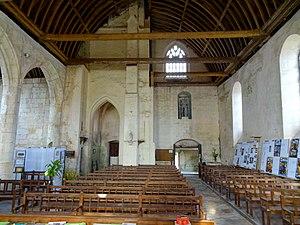
Intérieur de l'église - voir titre.
L'église Saint-Denis est une église catholique paroissiale située à Fresnoy-la-Rivière, dans l'Oise, en France. Elle est presque entièrement issue de la reconstruction gothique flamboyante après la guerre de Cent Ans, au cours de la première moitié du XVIᵉ siècle. Elle est pourtant loin d'être homogène. Le clocher en bâtière, d'une facture assez archaïque par rapport à l'époque, est l'un des rares exemplaires du XVIᵉ siècle à présenter un double étage de beffroi. Il occupe l'angle sud-ouest de la nef. Celle-ci est précédée d'un porche bâti en dur de dimensions généreuses. La nef elle-même est de grande ampleur, et particulièrement large. Elle n'est pas voûtée, mais recouverte d'une belle charpente en carène renversée qui était lambrissée jusqu'à la dernière restauration. Au sud, un bas-côté pas non plus voûté accompagne la nef, mais ne commence qu'à l'est du clocher. La nef ouvre à la fois sur la croisée du transept et le croisillon nord, qui sont de largeur et de hauteur analogues, tandis que le bas-côté ouvre sur le croisillon sud, qui est moins large. C'est une autre spécificité de l'église.